Jean Rouaud

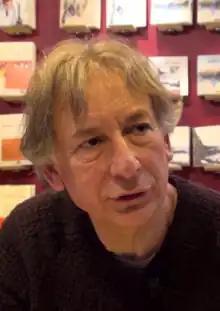
Jean Rouaud in 2015.

Jean Rouaud (born 13 December 1952) is a French author, who was born in Campbon, Loire-Atlantique. In 1990 his novel "Fields of Glory" (French: "Les Champs d'honneur") won the Prix Goncourt. First believed to be the first book in a trilogy, Fields of Glory turned out to be the first book in a series of five books on the family history of the author.